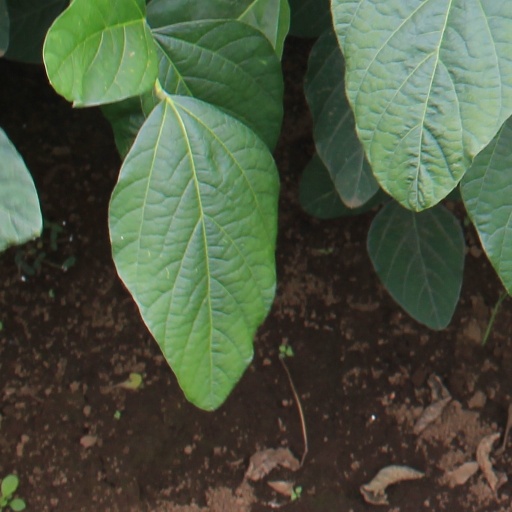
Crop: soybean